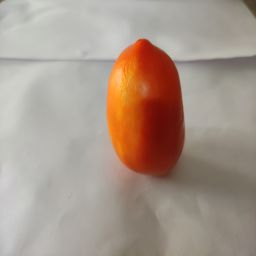
Crop: Tomato
Quality: Ripe